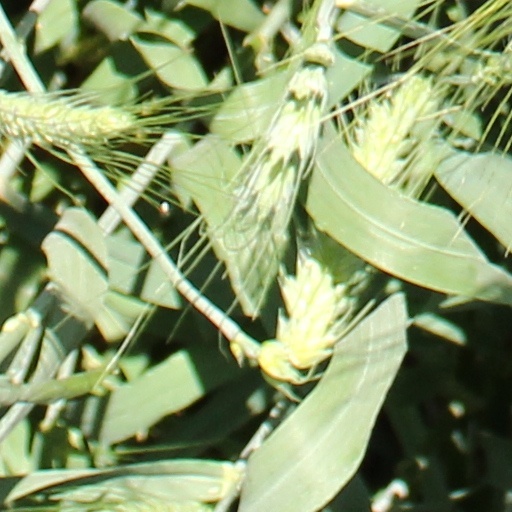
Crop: wheat